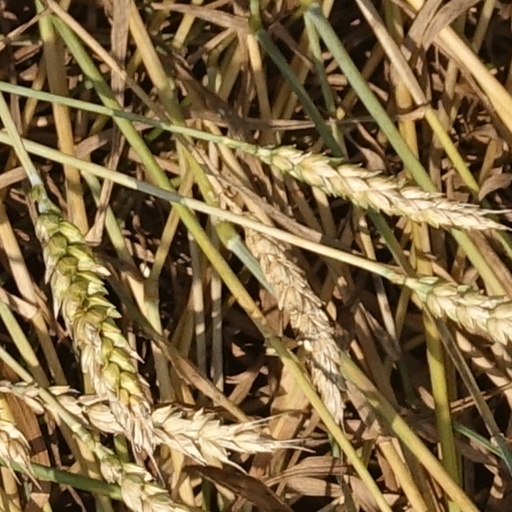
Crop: wheat